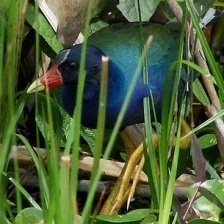
Species: PURPLE GALLINULE
Scientific name: PORPHYRIO MARTINICUS
ImageNet parent category: european_gallinule